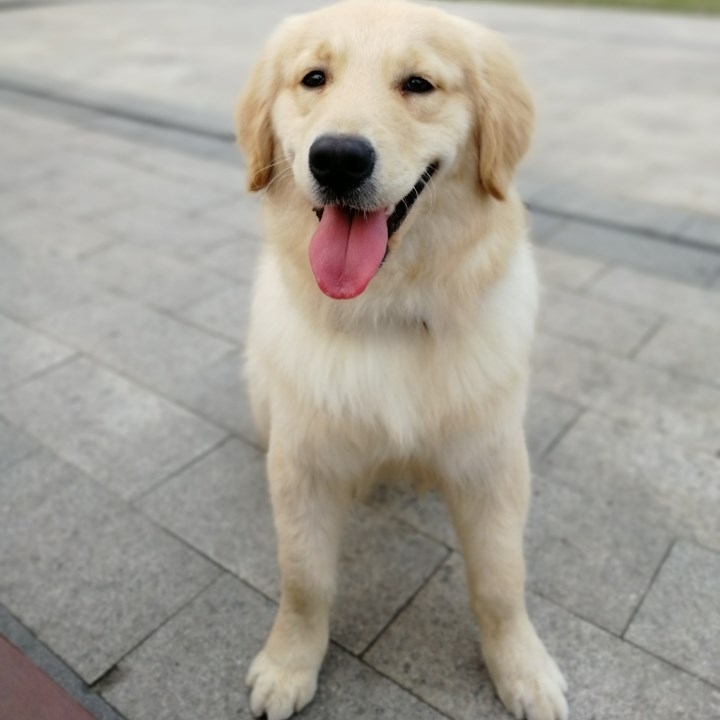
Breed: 5355-n000126-golden_retriever